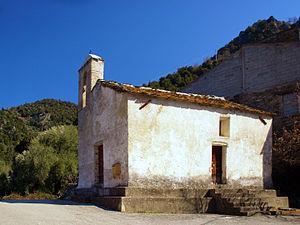
Bisinchi, Rustinu (Corse) - Chapelle Santa Lucia au hameau de Fornu
Bisinchi est une commune française située dans la circonscription départementale de la Haute-Corse et le territoire de la collectivité de Corse. Le village appartient à la piève de Rostino, en Castagniccia.